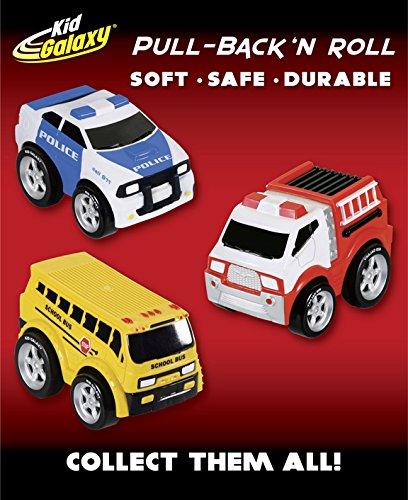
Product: Kid Galaxy Squeezable Pull Back School Bus. Toddler Wind Up Toy for Kids Age 2 and Up
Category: Toys & Games | Play Vehicles | Toy Vehicles
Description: Collect all the Kid Galaxy Squeezable Vehicles Fits in the Kid Galaxy Squeezable Car Carrier.
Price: $8.99
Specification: ProductDimensions:2.8x4.2x2.5inches|ItemWeight:4.8ounces|ShippingWeight:5ounces(Viewshippingratesandpolicies)|DomesticShipping:ItemcanbeshippedwithinU.S.|InternationalShipping:ThisitemcanbeshippedtoselectcountriesoutsideoftheU.S.LearnMore|ASIN:B00KR2Q0JQ|Itemmodelnumber:10903|Manufacturerrecommendedage:24months-7years|Batteries:2AAbatteriesrequired.